Sevilla FC

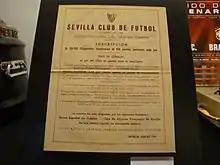
Bond issue to build the new stadium (1957)

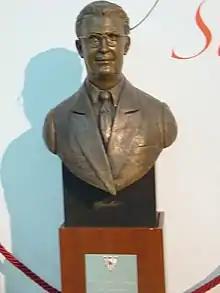
Ramón Sánchez-Pizjuán's bust placed at the stadium

Sevilla had their first spell of national success in the decade following the end of the Civil War, winning the 1945–46 La Liga title and two Copa del Rey titles. In the first season of this (1939–40), Sevilla won the cup on 25 June, beating Racing de Ferrol 6–2 in Barcelona. That same season, the side lost the Liga title on the last day to Atlético Madrid after drawing 3–3 against Hércules. The Sevilla forward line was known as "los stukas" after the German bomber aircraft, and scored 216 goals over four seasons. It comprised López, Torrontegui, Campanal, Raimundo, Berrocal and Pepillo.